Vidas secas

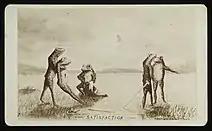
"Frogs conducting a duel." Anthropomorphism in art.

One of the most notable themes of "Vidas Secas" is the interrelatedness of anthropomorphism and dehumanisation. Critics have suggested that the exploration of the dog Baleia’s human-like consciousness, in juxtaposition to that of the humans’ primitive ideals, illustrates their shared lack of agency and infers the dehumanisation of mankind. Similarly, other critics have argued that the representation of juxtaposing human and animal consciousness results in the “deconstruction of the non-human/human binary” and also explores a “symbiotic relation between humans and non-humans.” Furthermore, the parallels between Fabiano and Baleia’s command of language, in conjunction with their submission to authority, have been highlighted by critics as illustrative of the dehumanising effect of poverty.